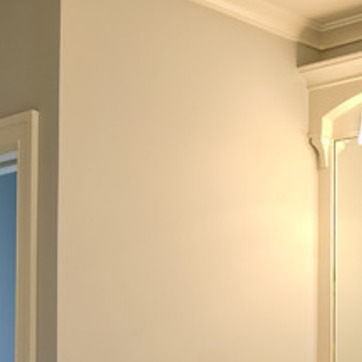
Material: painted